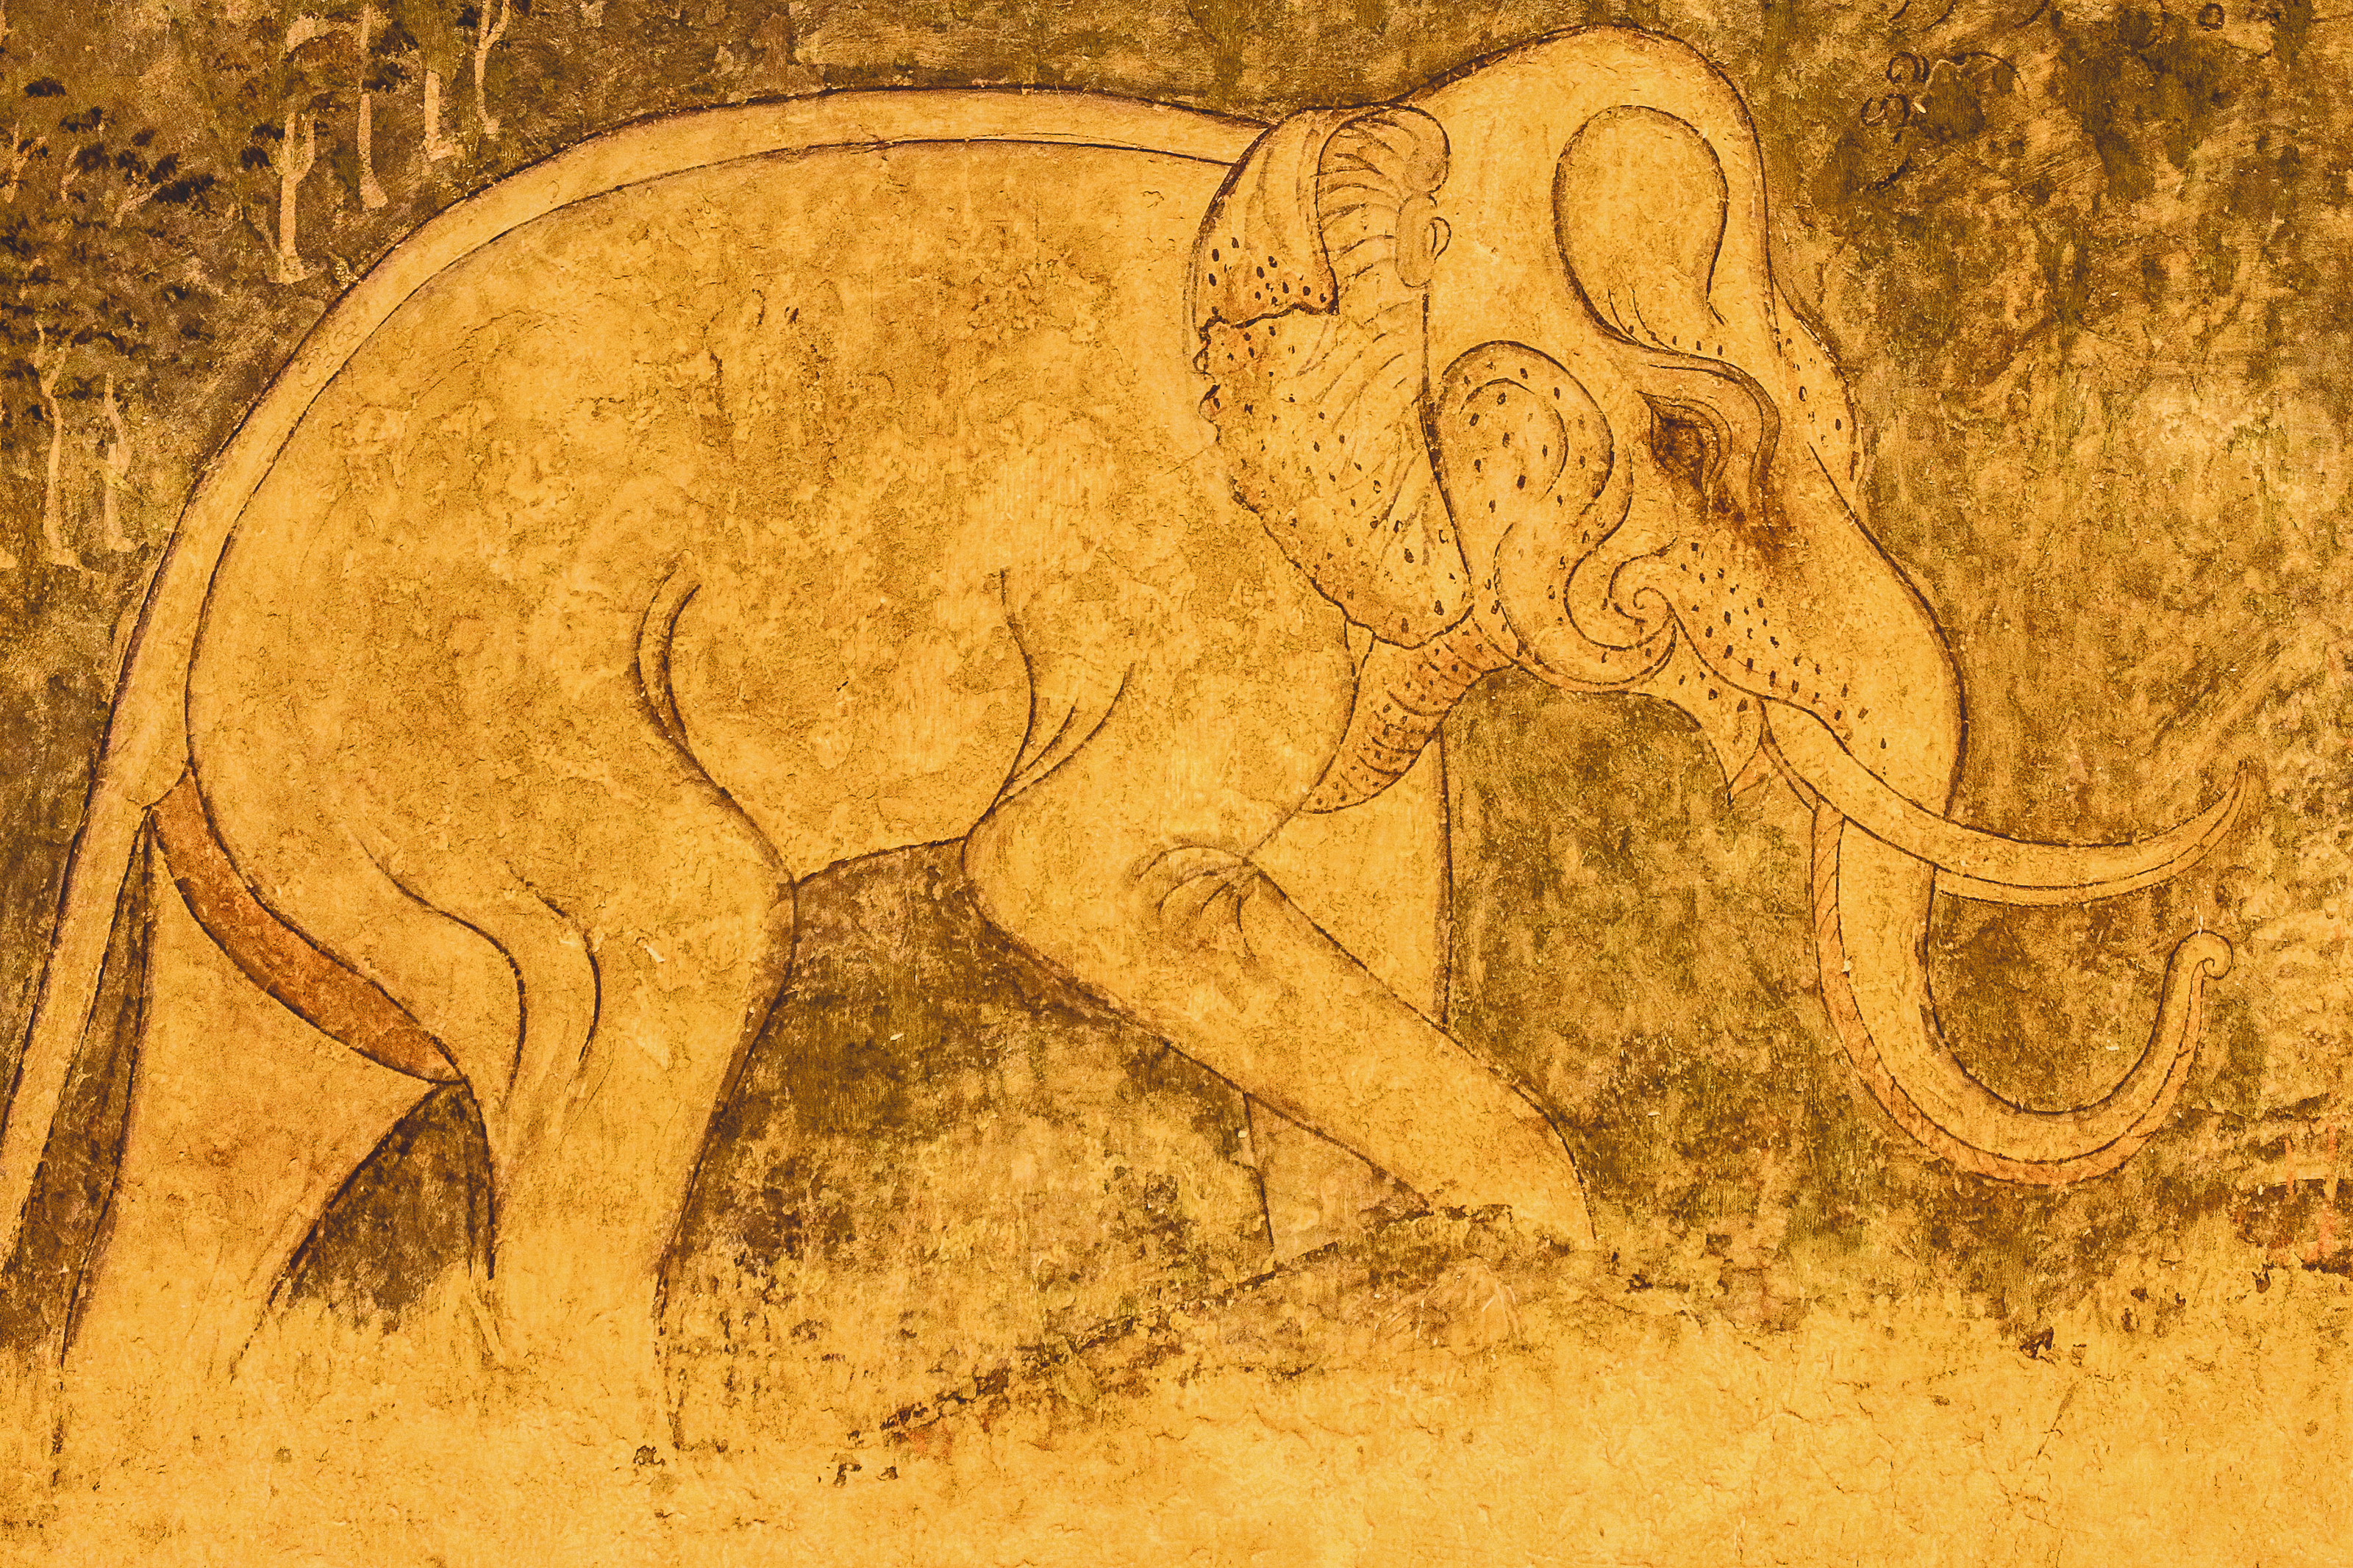
old, mural, temple, wat, ancient, travel, famous, art, thailand, culture, traditional, phumin, buddhist, northern, wall, painting, antique, women, man, beautiful, religion, buddhism, asia, history, asian, drawing, tourism, background, decor, elephants and mammoths, fauna, indian elephant, mammal, terrestrial animal, wildlife, african elephant, elephant, savanna, organism, grass, ancient history, carnivoran, visual arts, extinction, illustration, lion, big cats, pattern